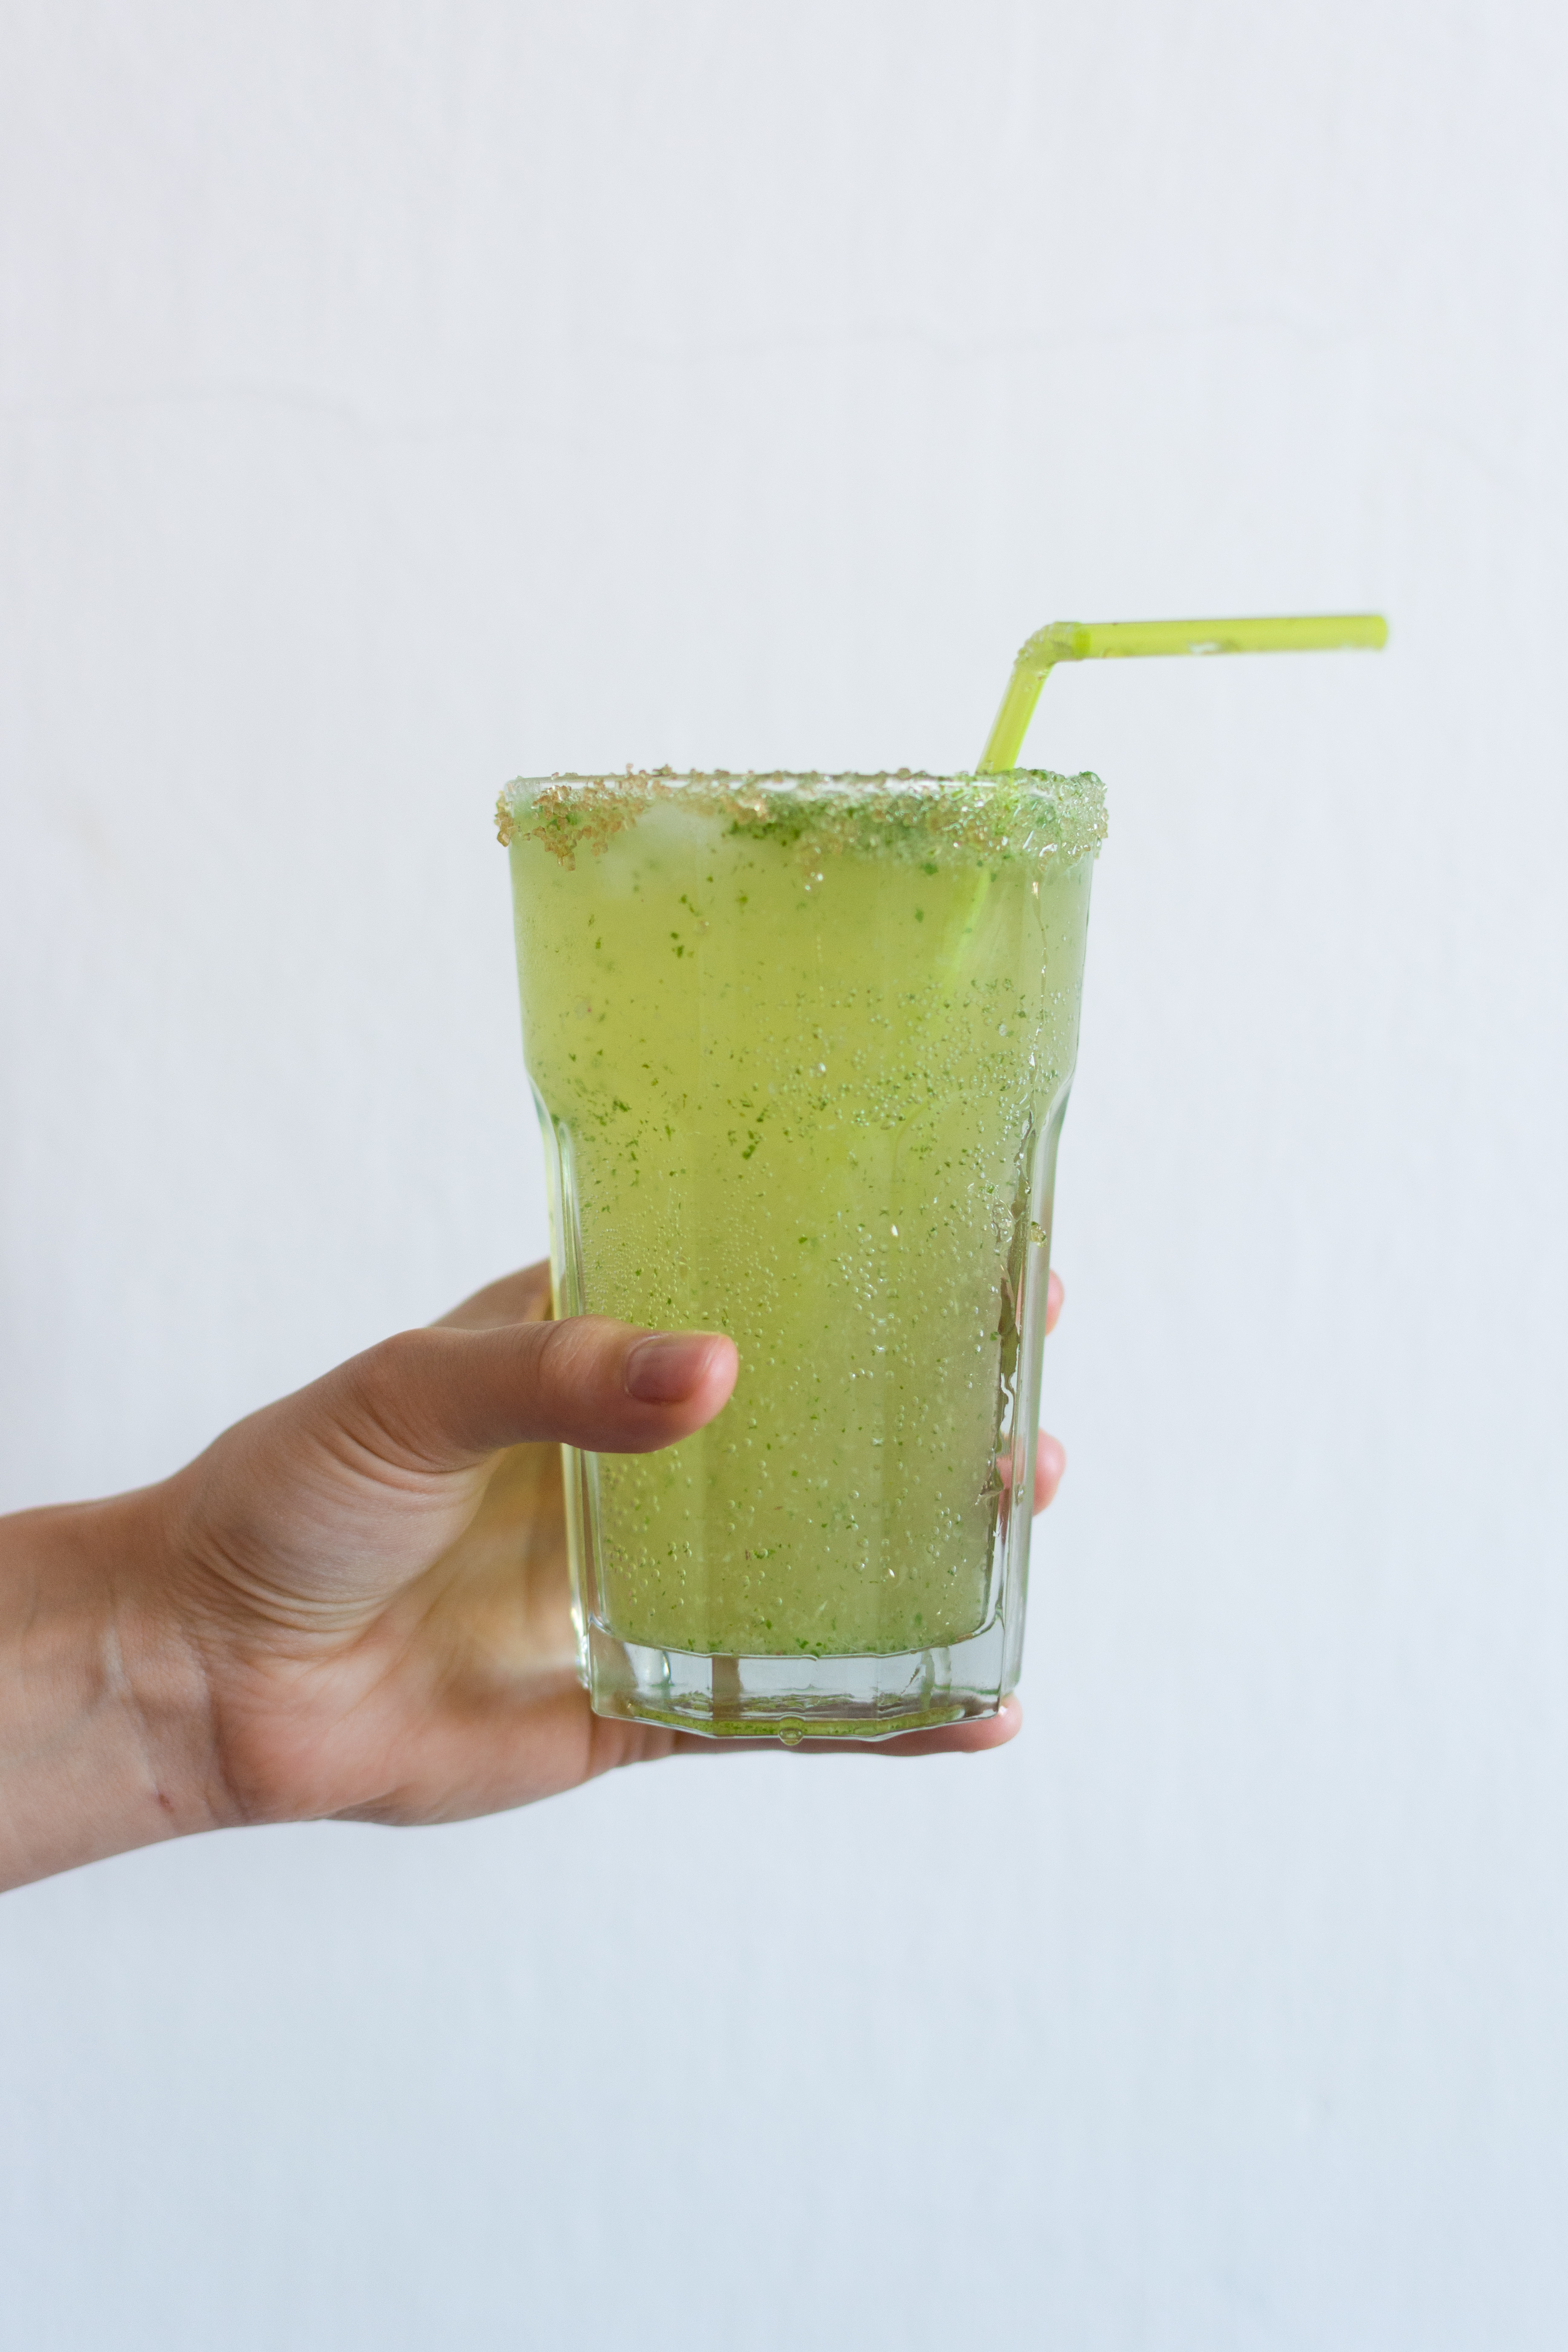
drink, juice, vegetable juice, non alcoholic beverage, smoothie, Guava juice, cocktail, italian soda, lemonade, lime juice, health shake, limonana, food, Aguas frescas, cocktail garnish, mojito